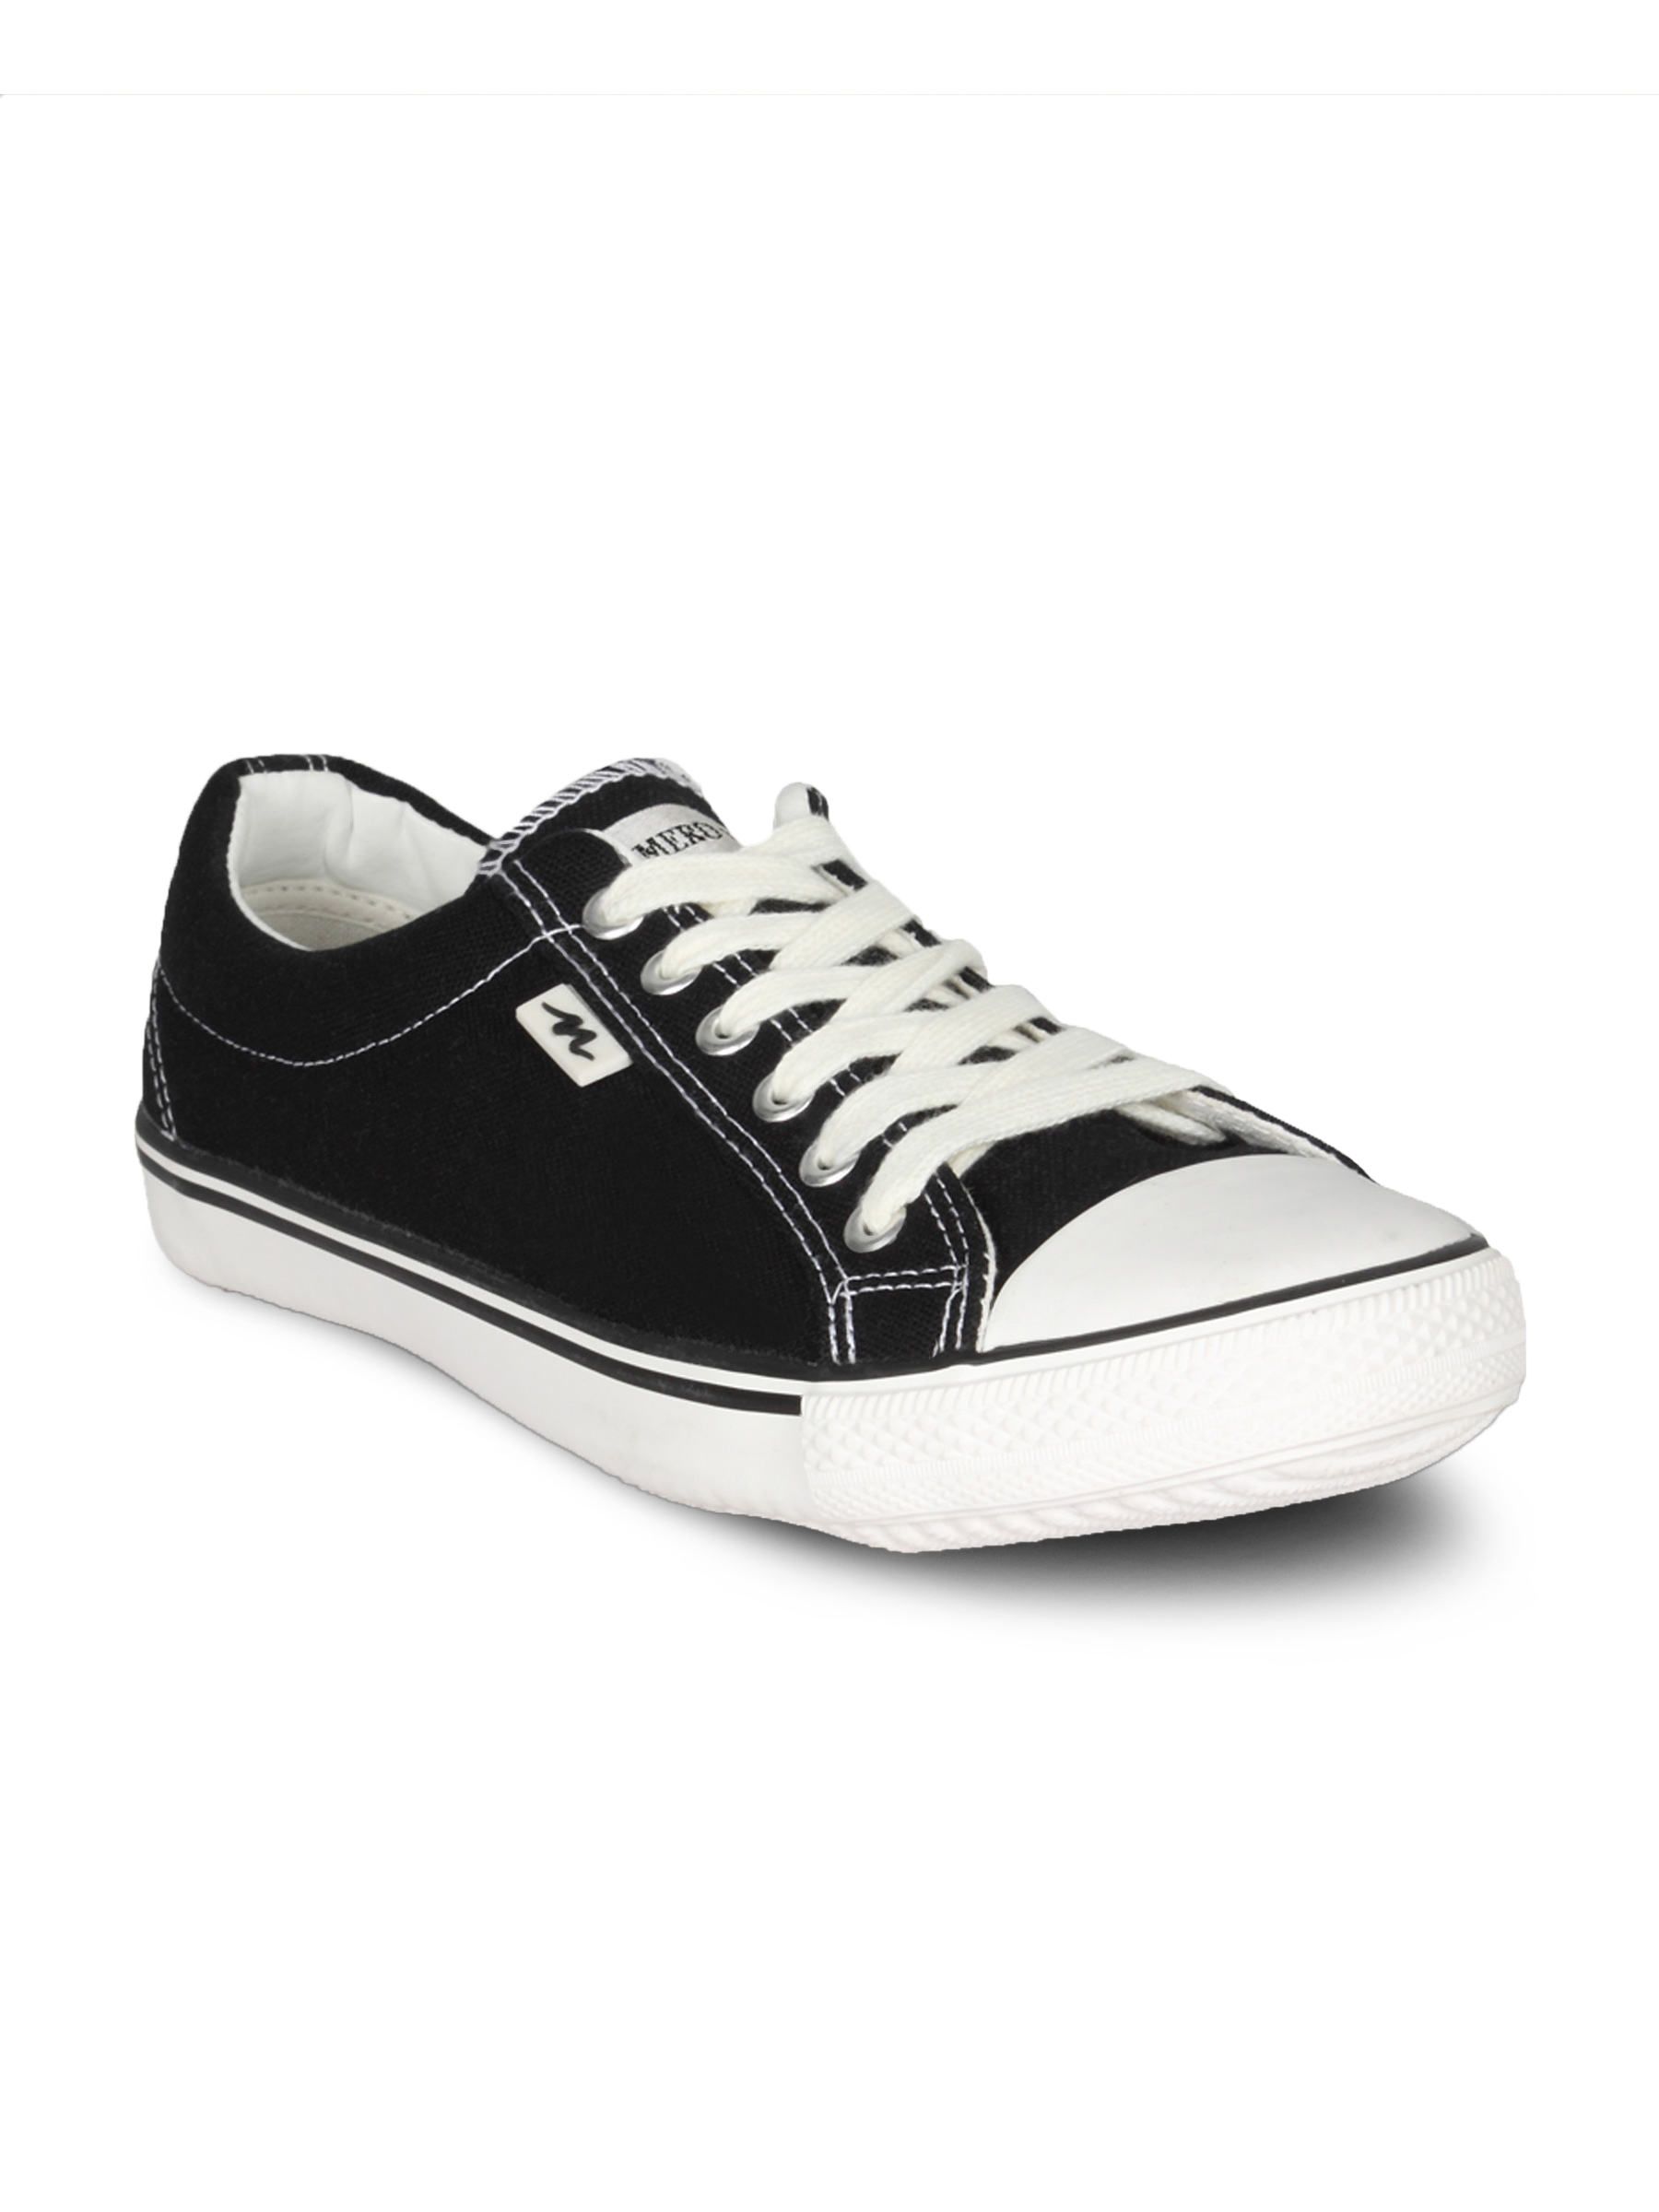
Numero Uno Men's Black White Shoe
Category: Footwear / Shoes / Casual Shoes
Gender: Men
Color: Black
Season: Summer 2011
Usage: Casual